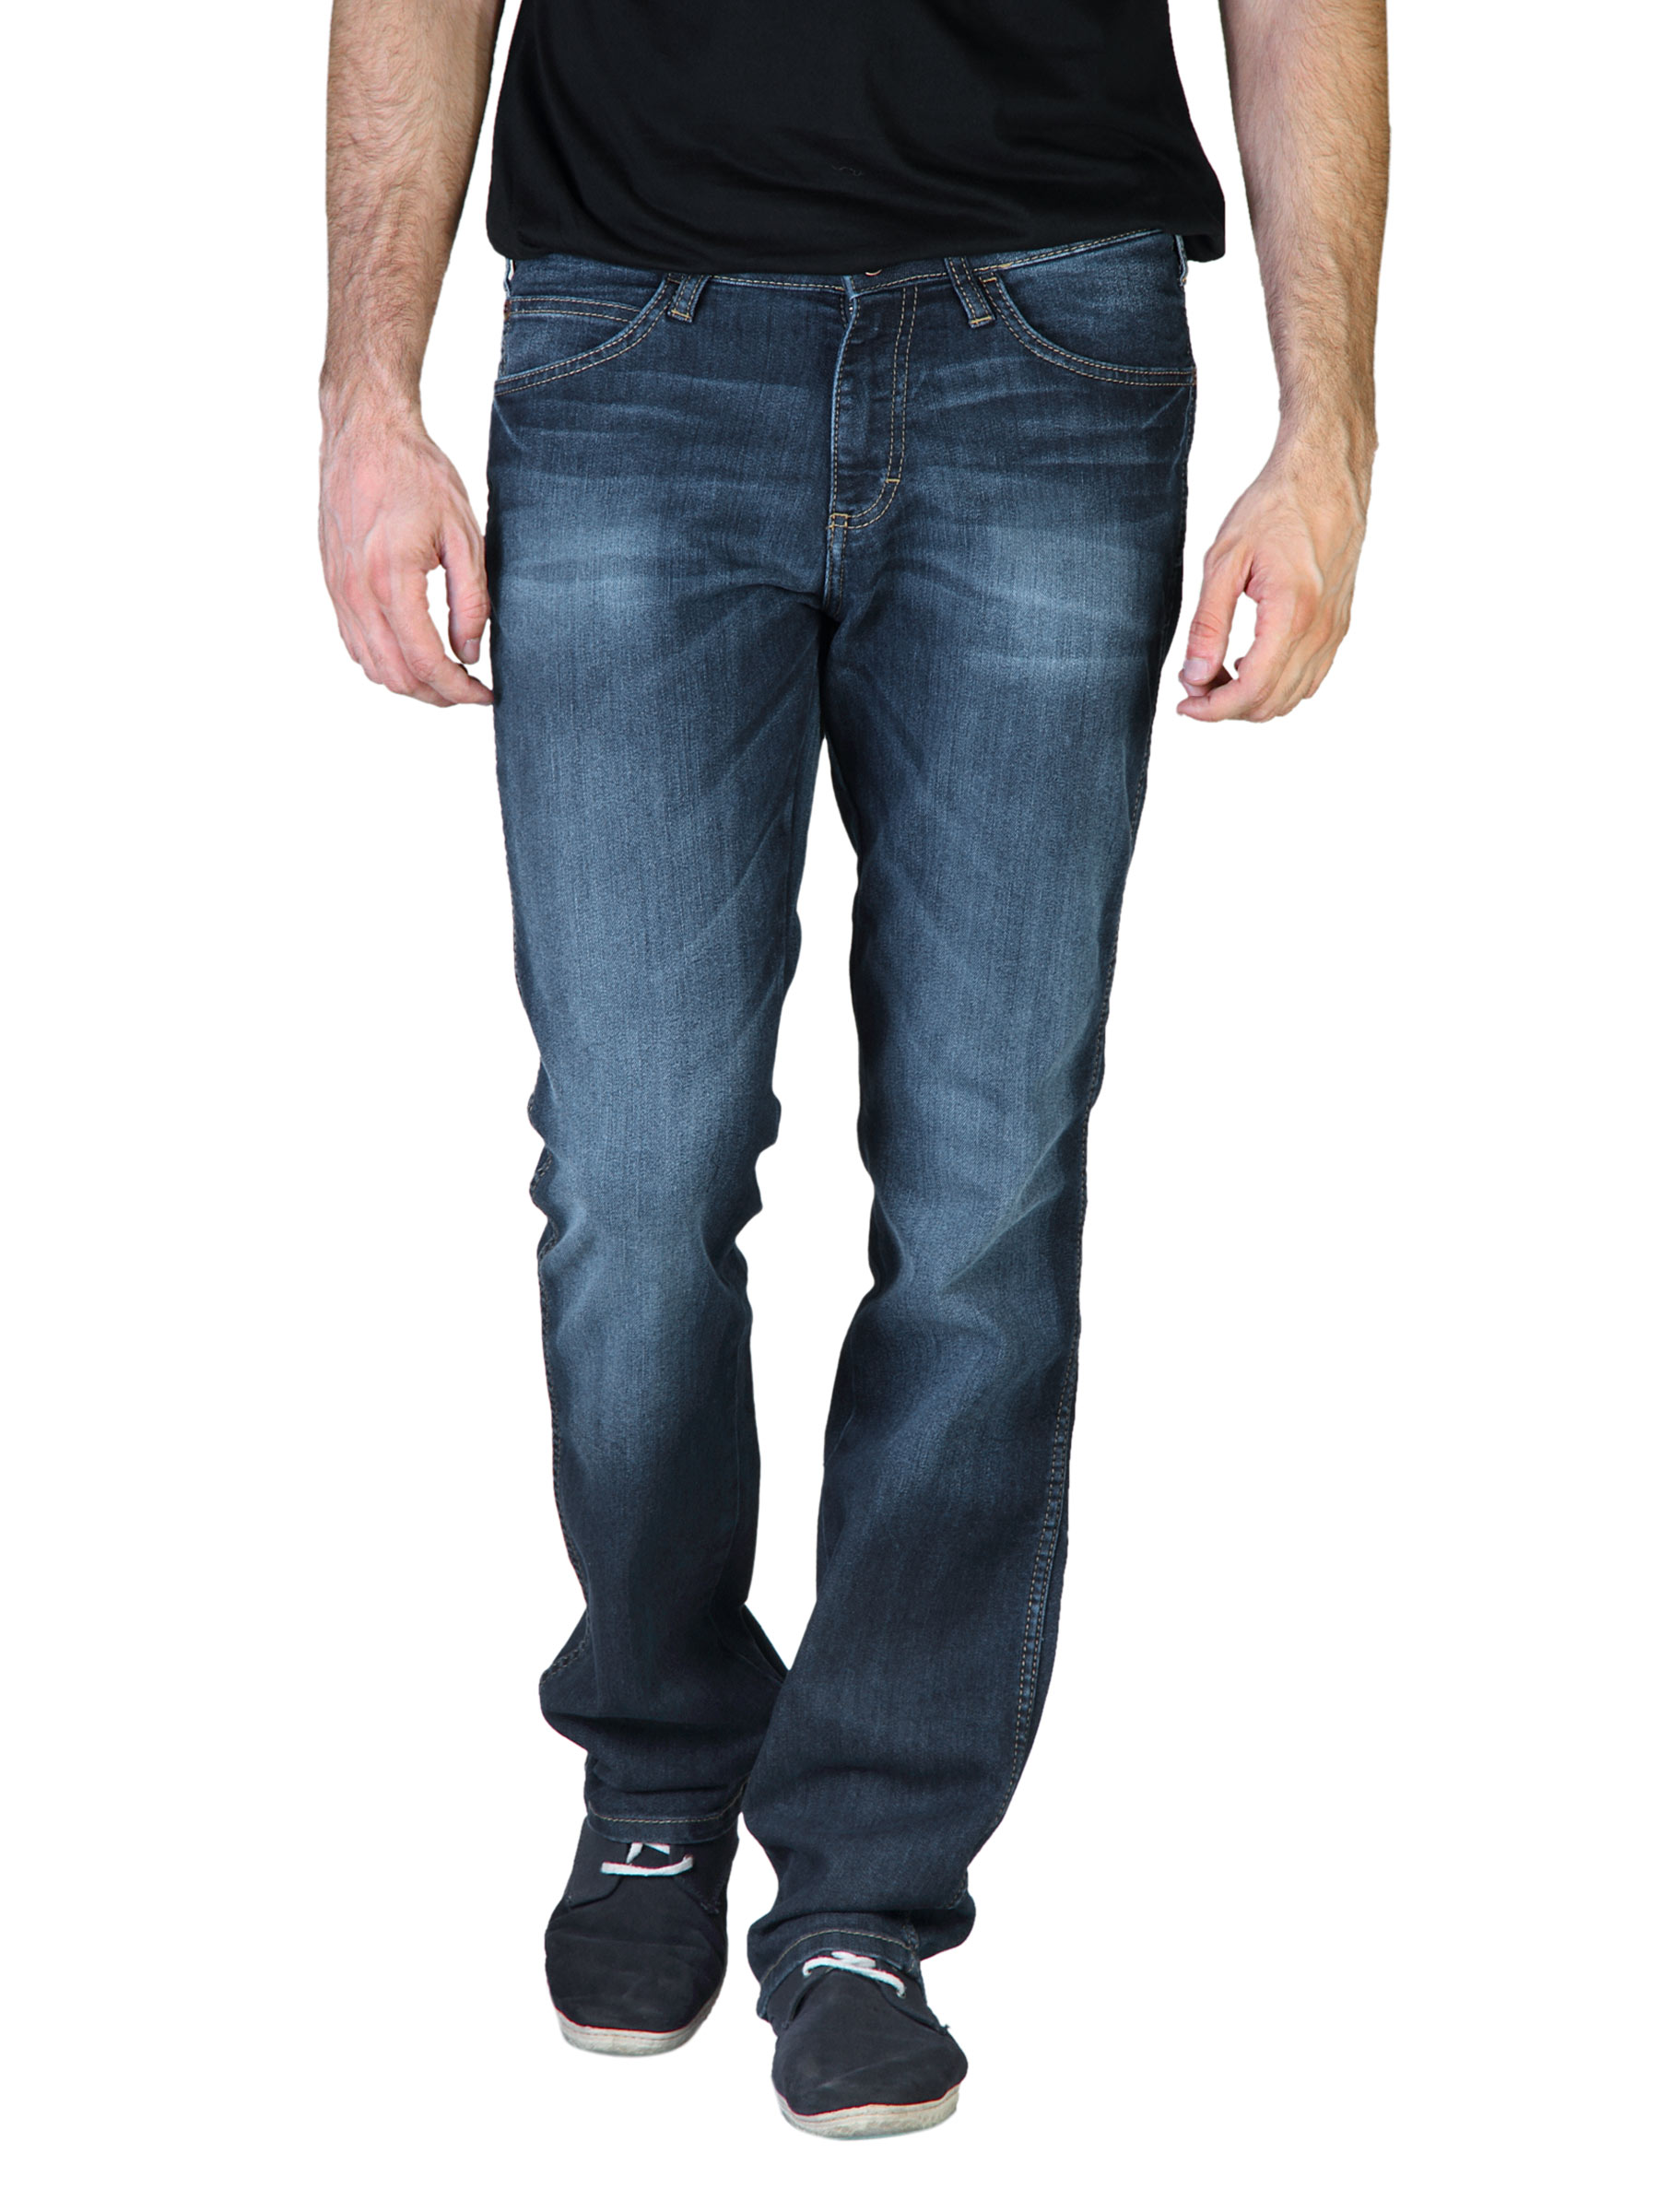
Wrangler Men Blue Millard Jeans
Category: Apparel / Bottomwear / Jeans
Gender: Men
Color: NA
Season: Fall 2016
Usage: Casual